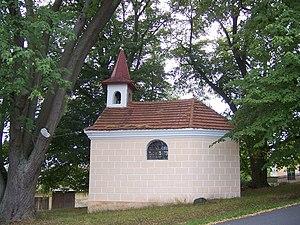
Zvánovice est une commune du district de Prague-Est, dans la région de Bohême-Centrale, en République tchèque. Sa population s'élevait à 560 habitants en 2020.